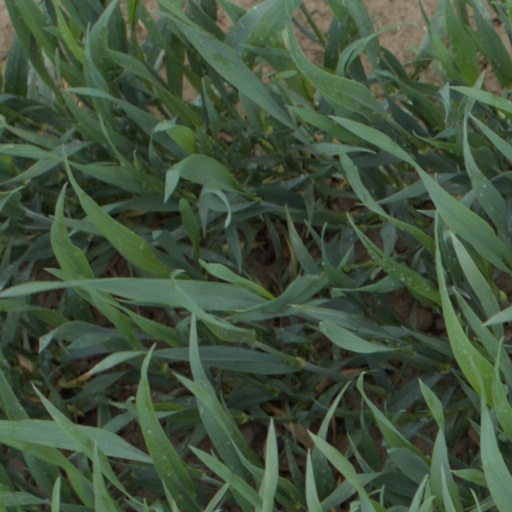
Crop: wheat